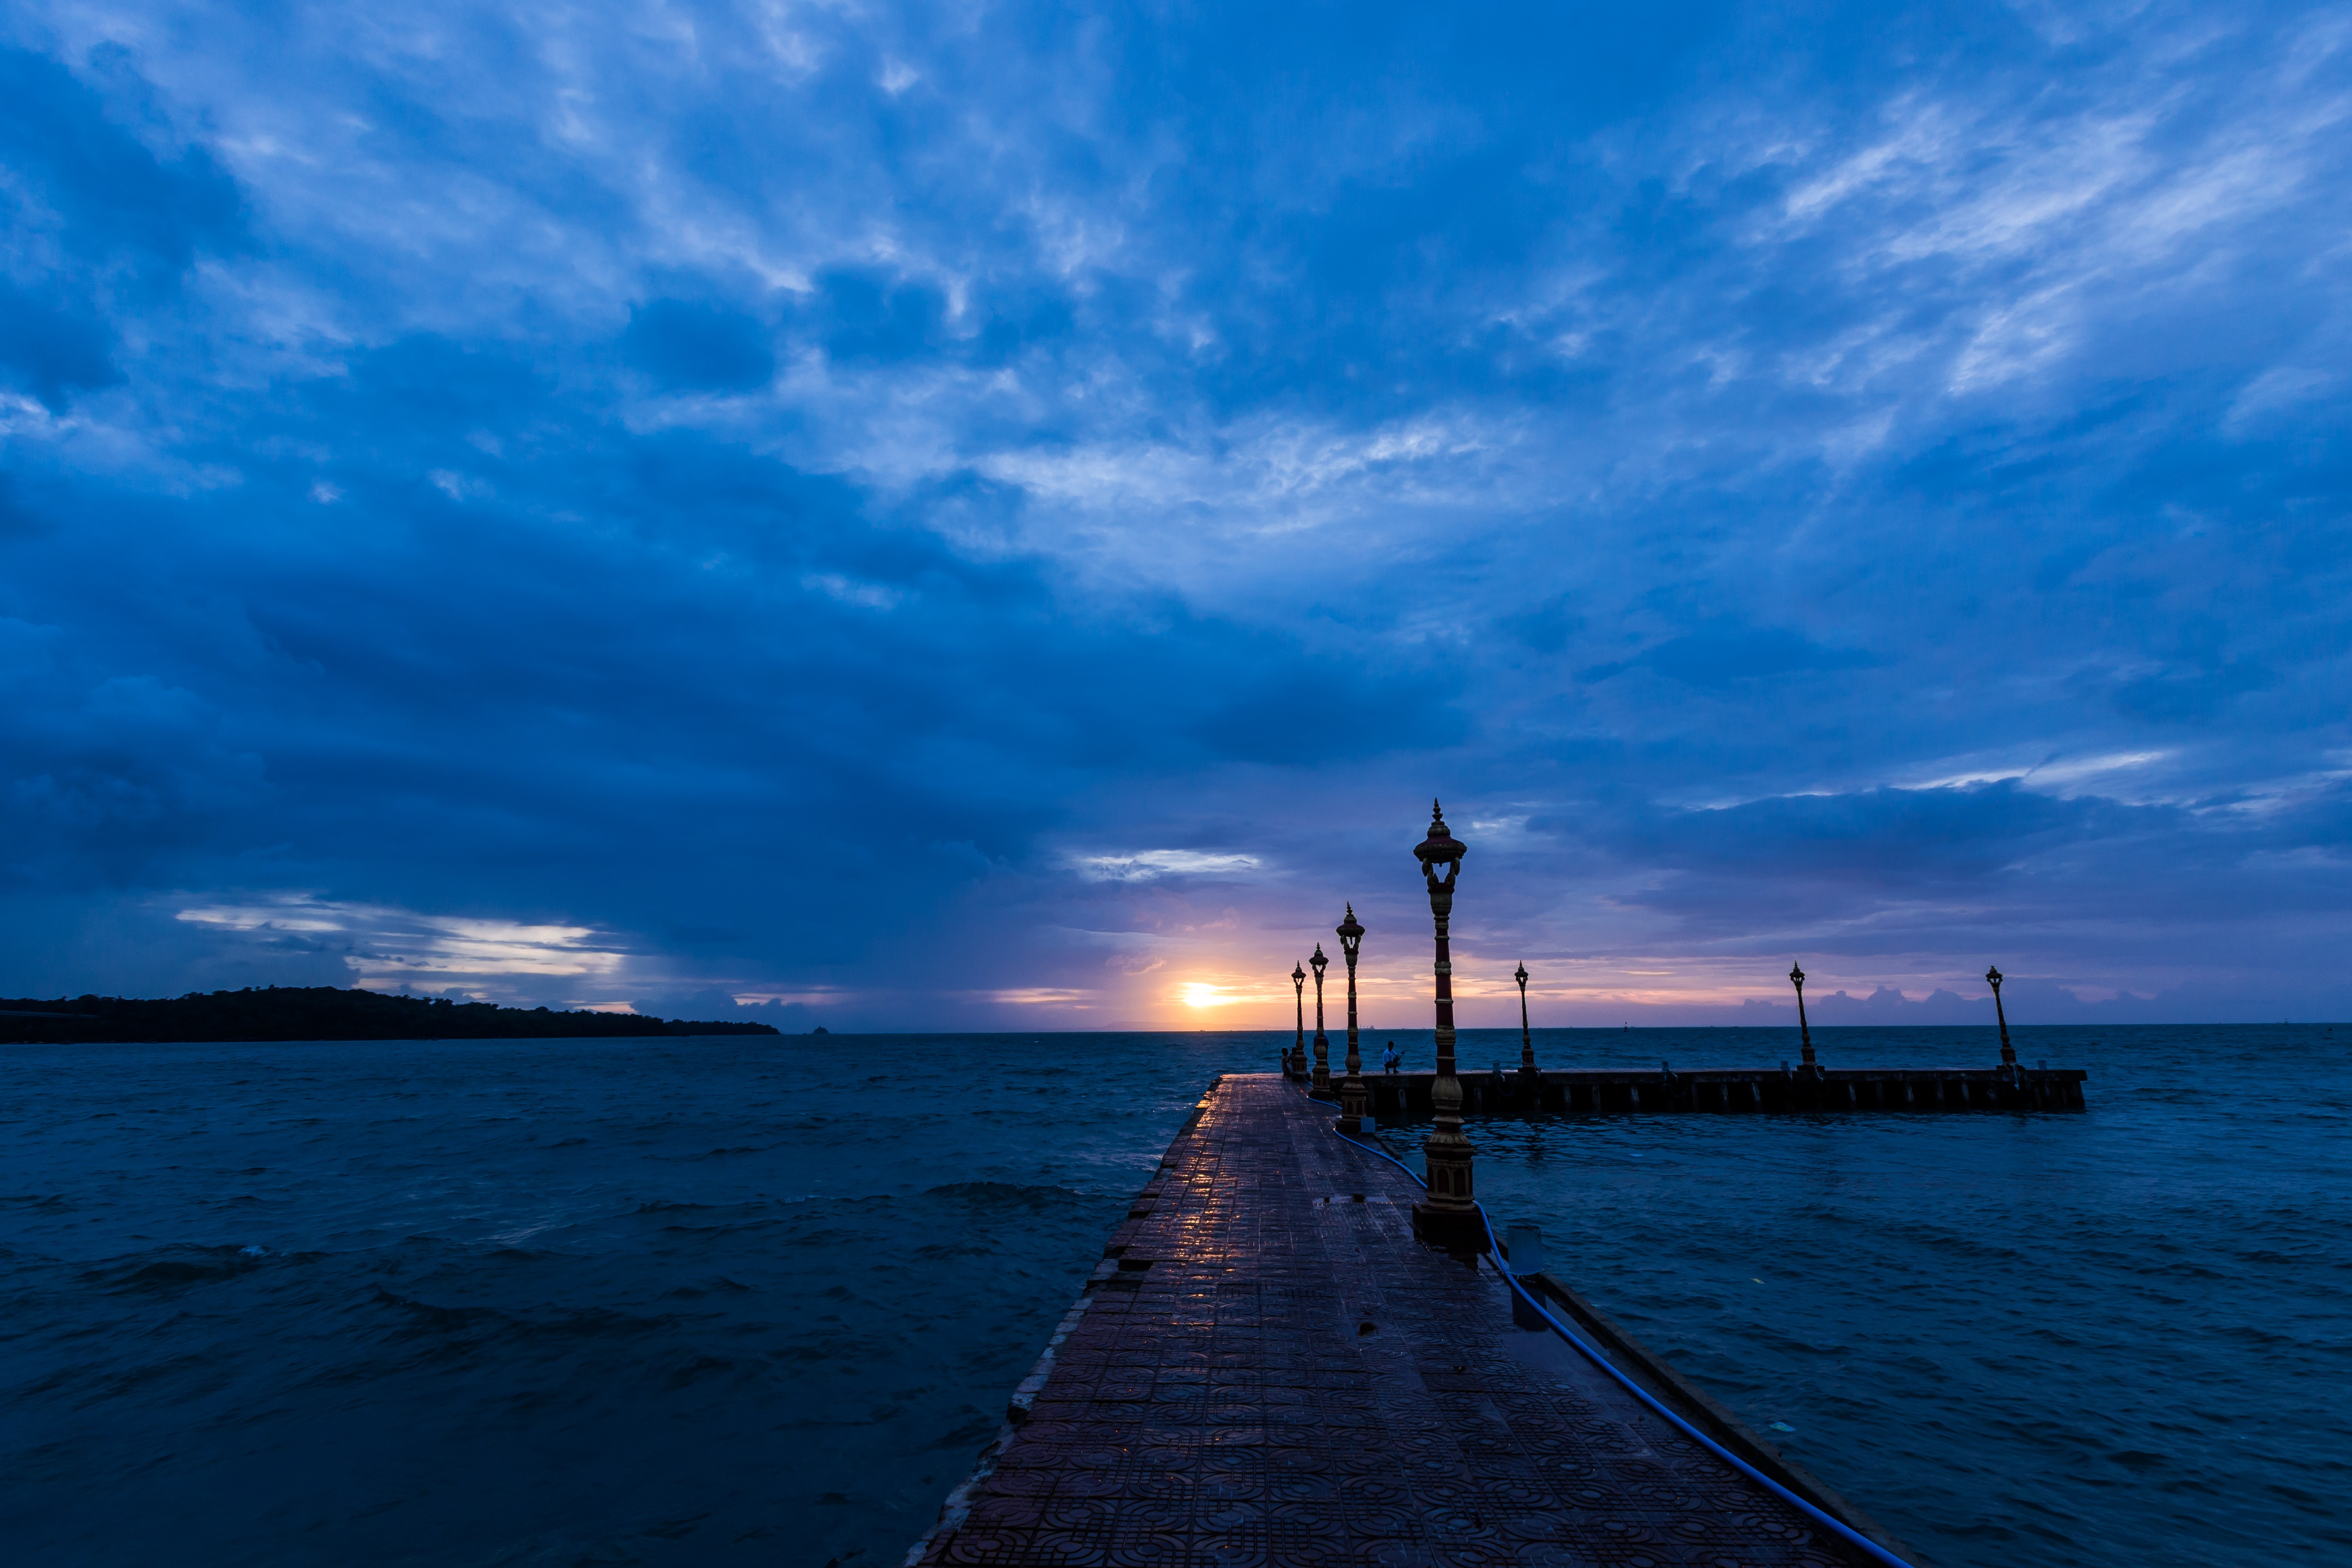
beach, sea, coast, ocean, horizon, cloud, sky, sunrise, sunset, sunlight, morning, shore, wave, dawn, pier, dusk, evening, reflection, vehicle, tower, bay, channel